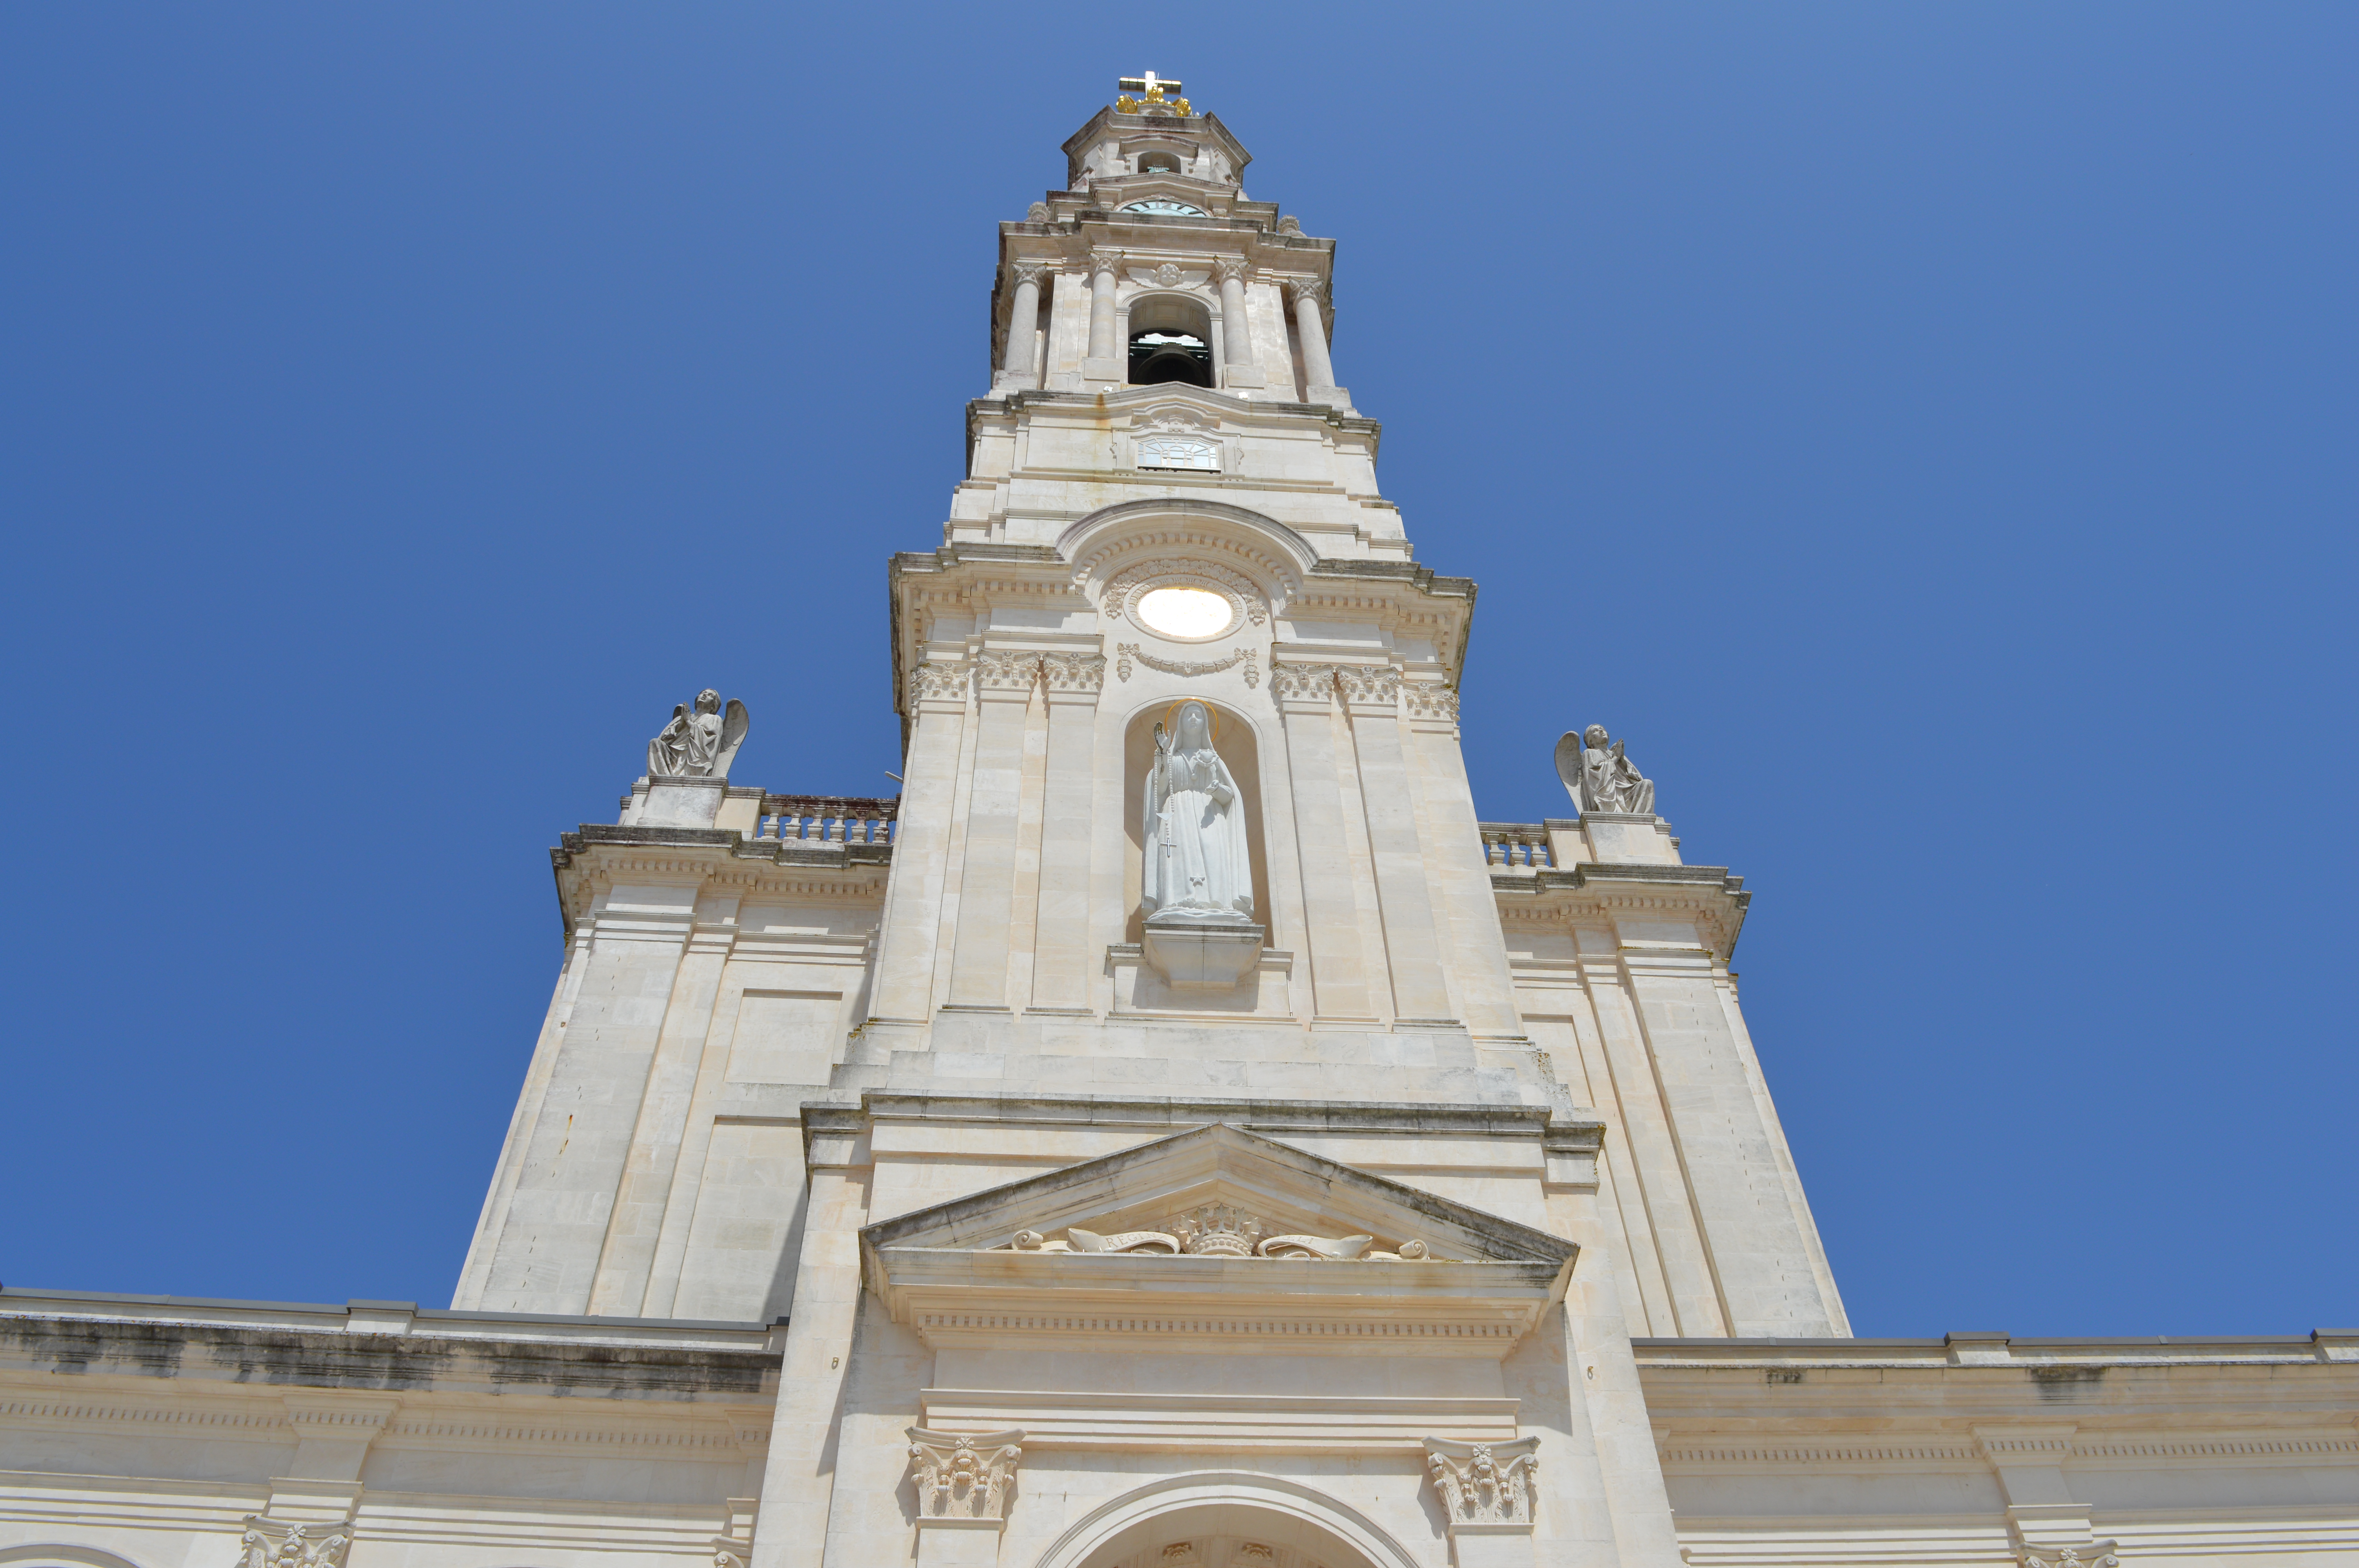
fatima, landmark, tower, architecture, classical architecture, building, place of worship, church, bell tower, steeple, sky, spire, clock tower, basilica, monument, facade, historic site, temple, vacation, tourism, cathedral, city, shrine, tourist attraction, chapel